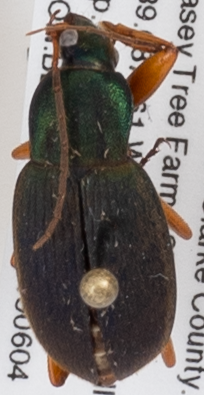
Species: Chlaenius aestivus
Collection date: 2019-06-04 04:00:00
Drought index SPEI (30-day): -0.9
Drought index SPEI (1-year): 2.09
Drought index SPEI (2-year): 2.09